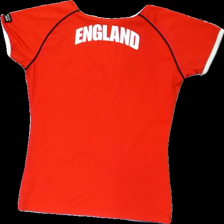
View: back
Type: Training top
Category: Ladies
Brand: Not in the list
Brand text on label: fifa
Colors: White, Red, Black
Material: 100% polyester
Pattern: Logo print
Cut: Regular, V-collar
Size: S
Season: All
Trend: Sports
Stains: none
Price range: 50-100
Recommended usage: Reuse
Comment: text